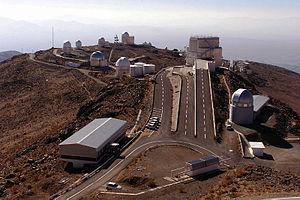
L'observatoire de La Silla est un observatoire astronomique situé à La Silla au nord du Chili près de la ville de La Serena. C'est le premier observatoire créé par l'Observatoire européen austral organisation de recherche fédérant la plupart des pays d'Europe. Les premiers instruments y sont déployés en 1969. Les plus connus sont le télescope de 3,6 mètres et le New Technology Telescope de 3,58 m qui permet la mise au point de l'optique adaptative. De nombreux autres instruments nationaux sont installés sur le site. En 2019 l'ESO continue d'utiliser mais la plupart des 19 télescopes nationaux ne sont plus en service.
Le télescope Leonhard-Euler, aussi nommé télescope suisse de 1,2 mètre Leonhard-Euler ou simplement télescope Euler et surnommé « le Suisse », est un télescope astronomique de 1,2 mètre de diamètre d'ouverture de l'Observatoire de Genève situé à l'Observatoire de La Silla au Chili.